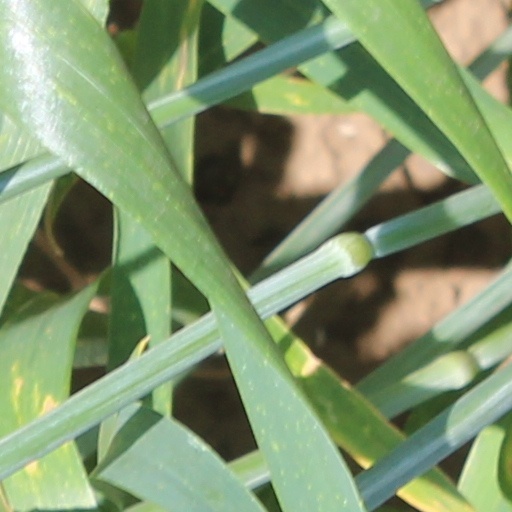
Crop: wheat